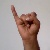
The image shows a hand gesture representing the letter 'I' in Indian Sign Language.